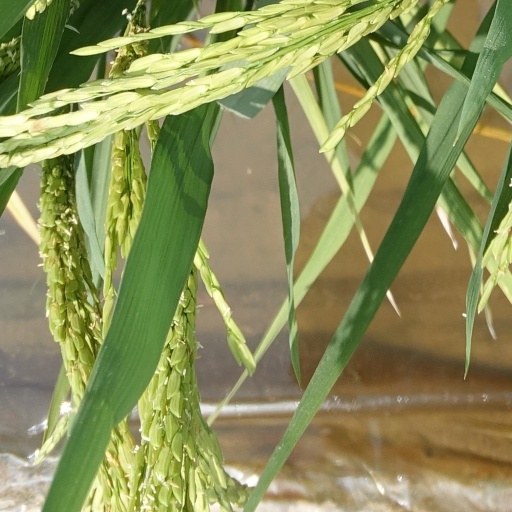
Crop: rice